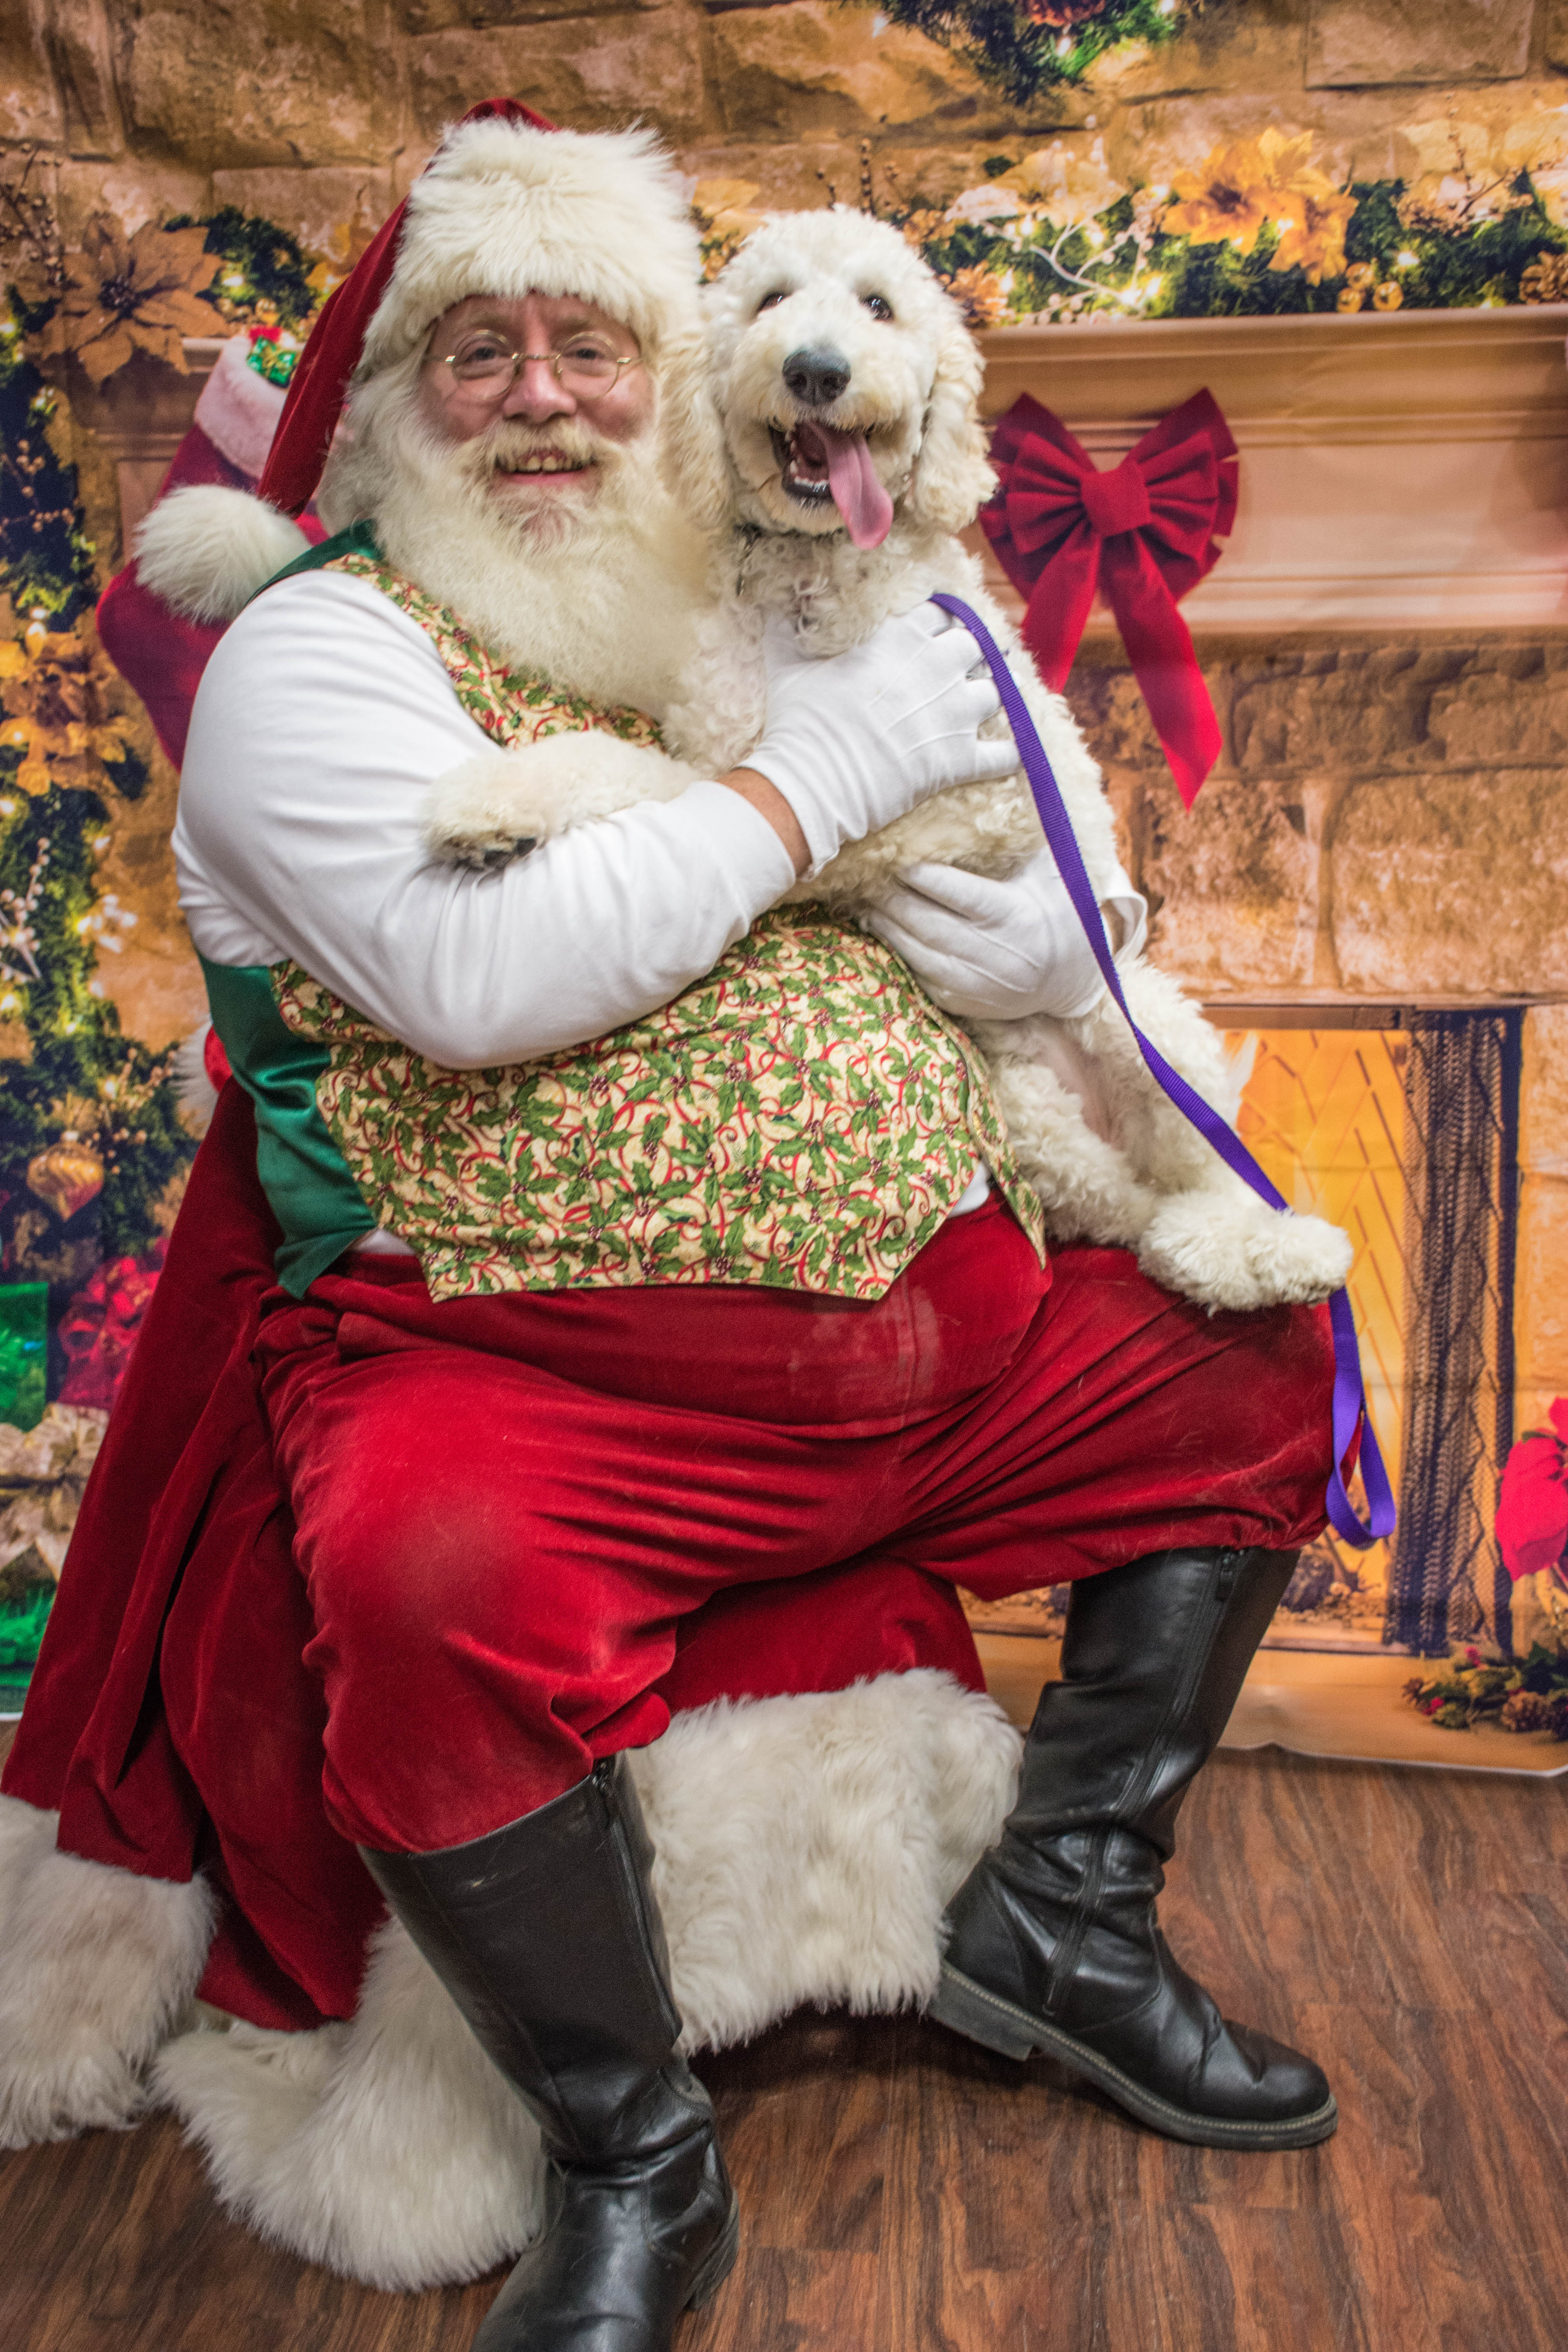
dogs, santa, love, christmas, dog, canidae, santa claus, sporting group, costume, fictional character, event, christmas eve, dog breed, holiday, fur, fawn, carnivore, beard